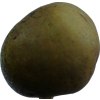
Label: pear